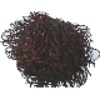
Label: Rambutan 1